Common eland

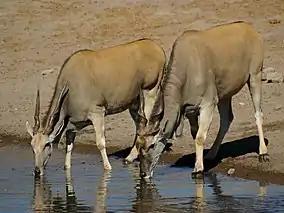
Two common elands drinking in a Chudop waterhole, Etosha National Park, Namibia

The common eland (Taurotragus oryx), also known as the southern eland or eland antelope, is a large savannah and plains antelope found in East and Southern Africa. An adult male is around tall at the shoulder and can weigh up to with a typical range of . Females are around tall and weigh . It is the second-largest antelope in the world, being slightly smaller on average than the giant eland. It was scientifically described by Peter Simon Pallas in 1766.